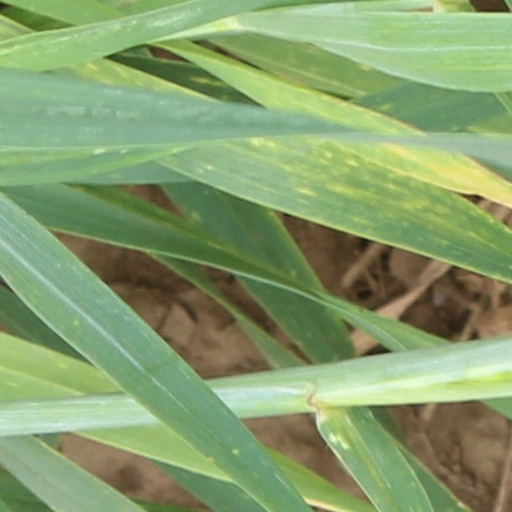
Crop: wheat